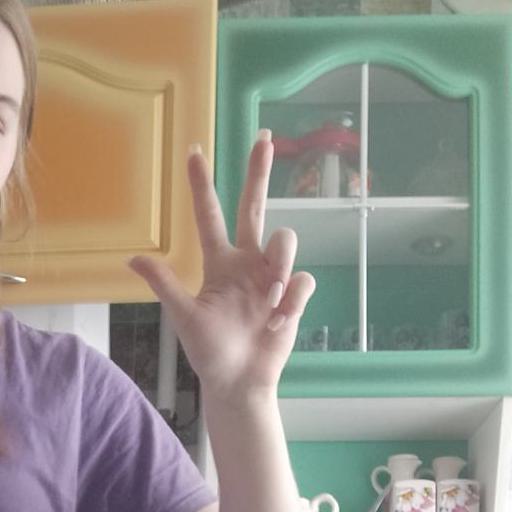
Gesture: three2